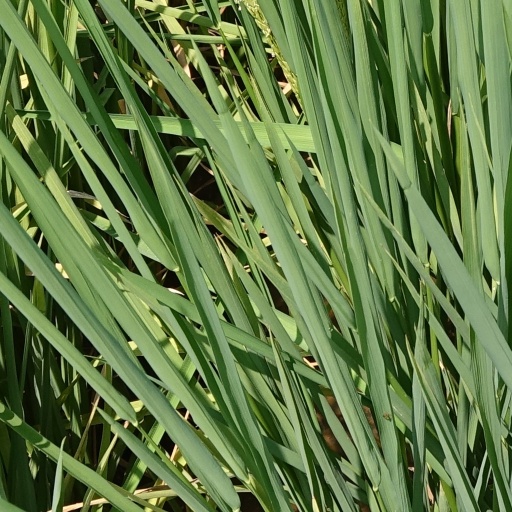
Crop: rice